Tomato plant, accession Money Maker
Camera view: tilt-top (135 deg); turntable rotation: 240 degrees
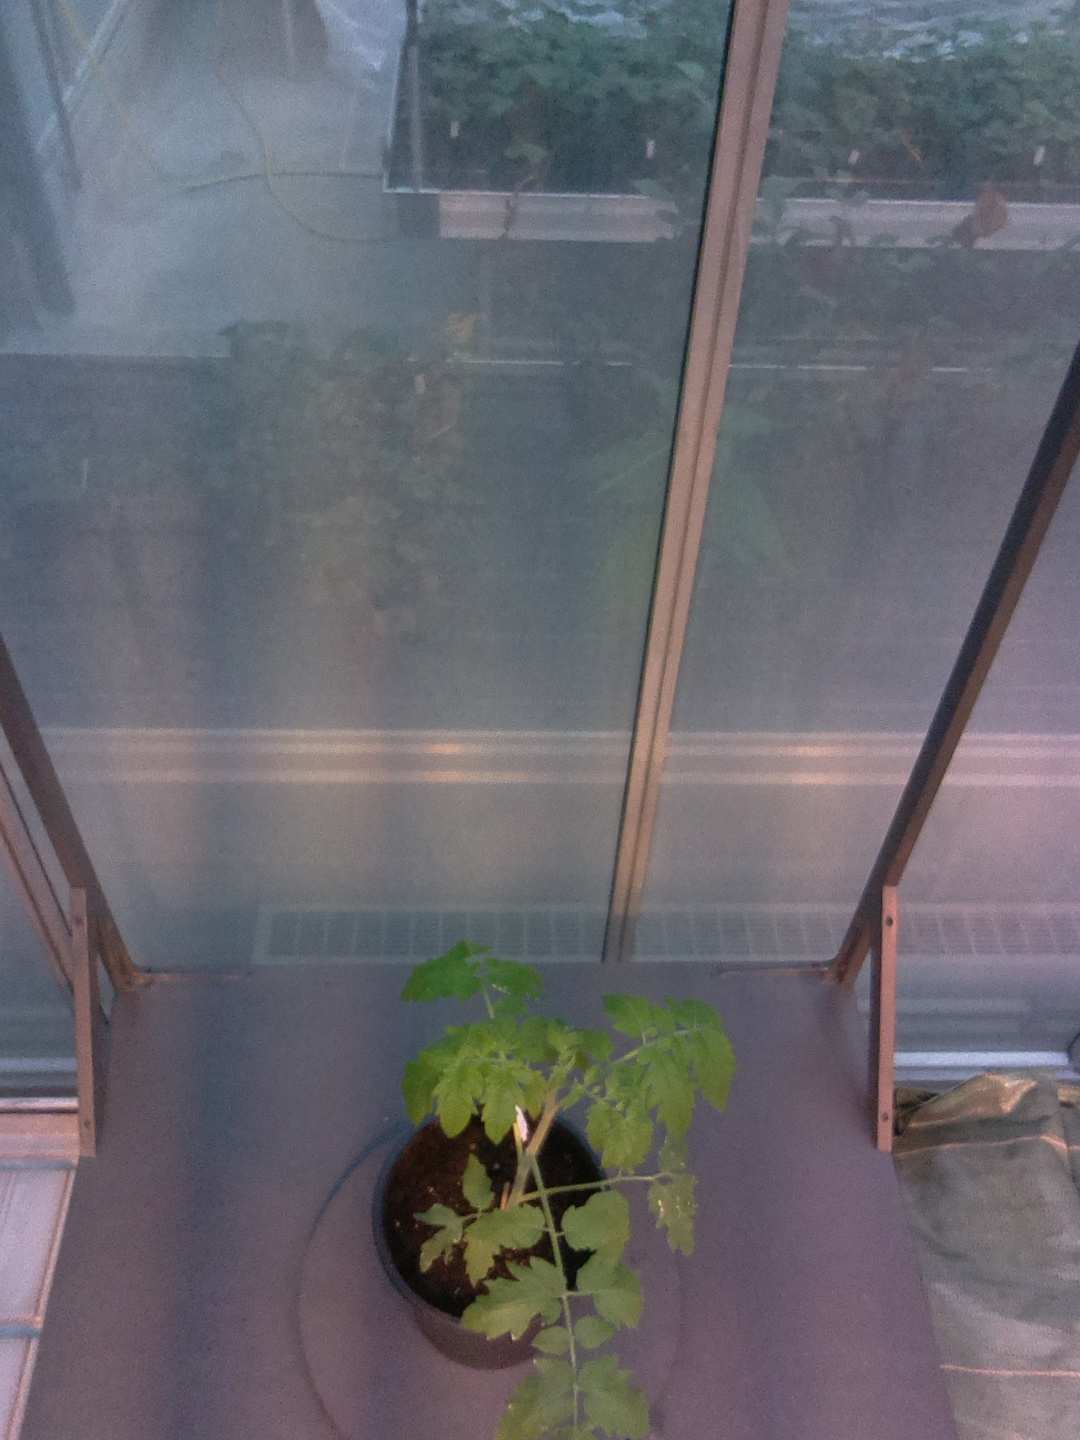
BBCH growth stage 13: 6 of true leaves visible